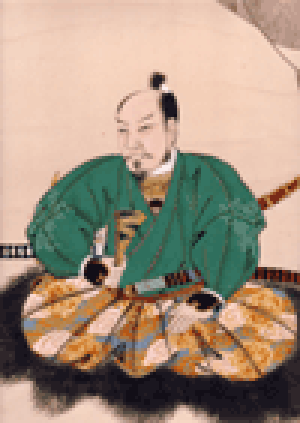
Le clan Kikuchi de la province de Higo est une puissante famille de daimyos de Higo, Kyūshū. La lignée Kikuchi est renommée pour ses courageux services consacrés à la défense de l'empereur et à son opposition aux envahisseurs étrangers. Le clan se distingue pour la première fois en 1009 lors de l'invasion du nord de Kyūshū par les Jurchens. La famille se fait connaître lors de l'invasion mongole du Japon en 1281, quand l'héroïsme de Kikuchi Takefusa permet de repousser l'ennemi. La famille est également active durant la restauration de Kenmu, tentative de l'empereur Go-Daigo de réaffirmer l'autorité impériale face au shogunat Kamakura.